Abbasid Caliphate

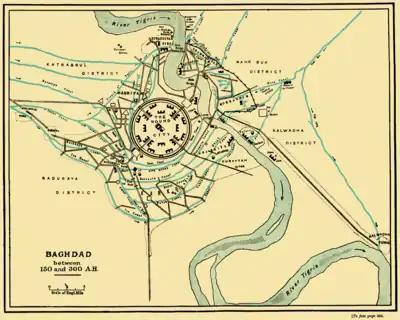
Plan of Baghdad between 767 and 912 CE, according to William Muir

It was al-Saffah's successor, Abu Ja'far al-Mansur who firmly consolidated Abbasid rule and faced down internal challenges. His uncle, Abdallah ibn Ali, the victor over the Umayyads at the Battle of the Zab, was the most serious potential rival for leadership and al-Mansur sent Abu Muslim, the Khurasani revolutionary commander, against him in 754. After Abu Muslim successfully defeated him, al-Mansur then turned to eliminate Abu Muslim himself. He arranged to have him arrested and executed in 755.